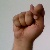
The image shows a hand gesture representing the letter 'T' in Indian Sign Language.